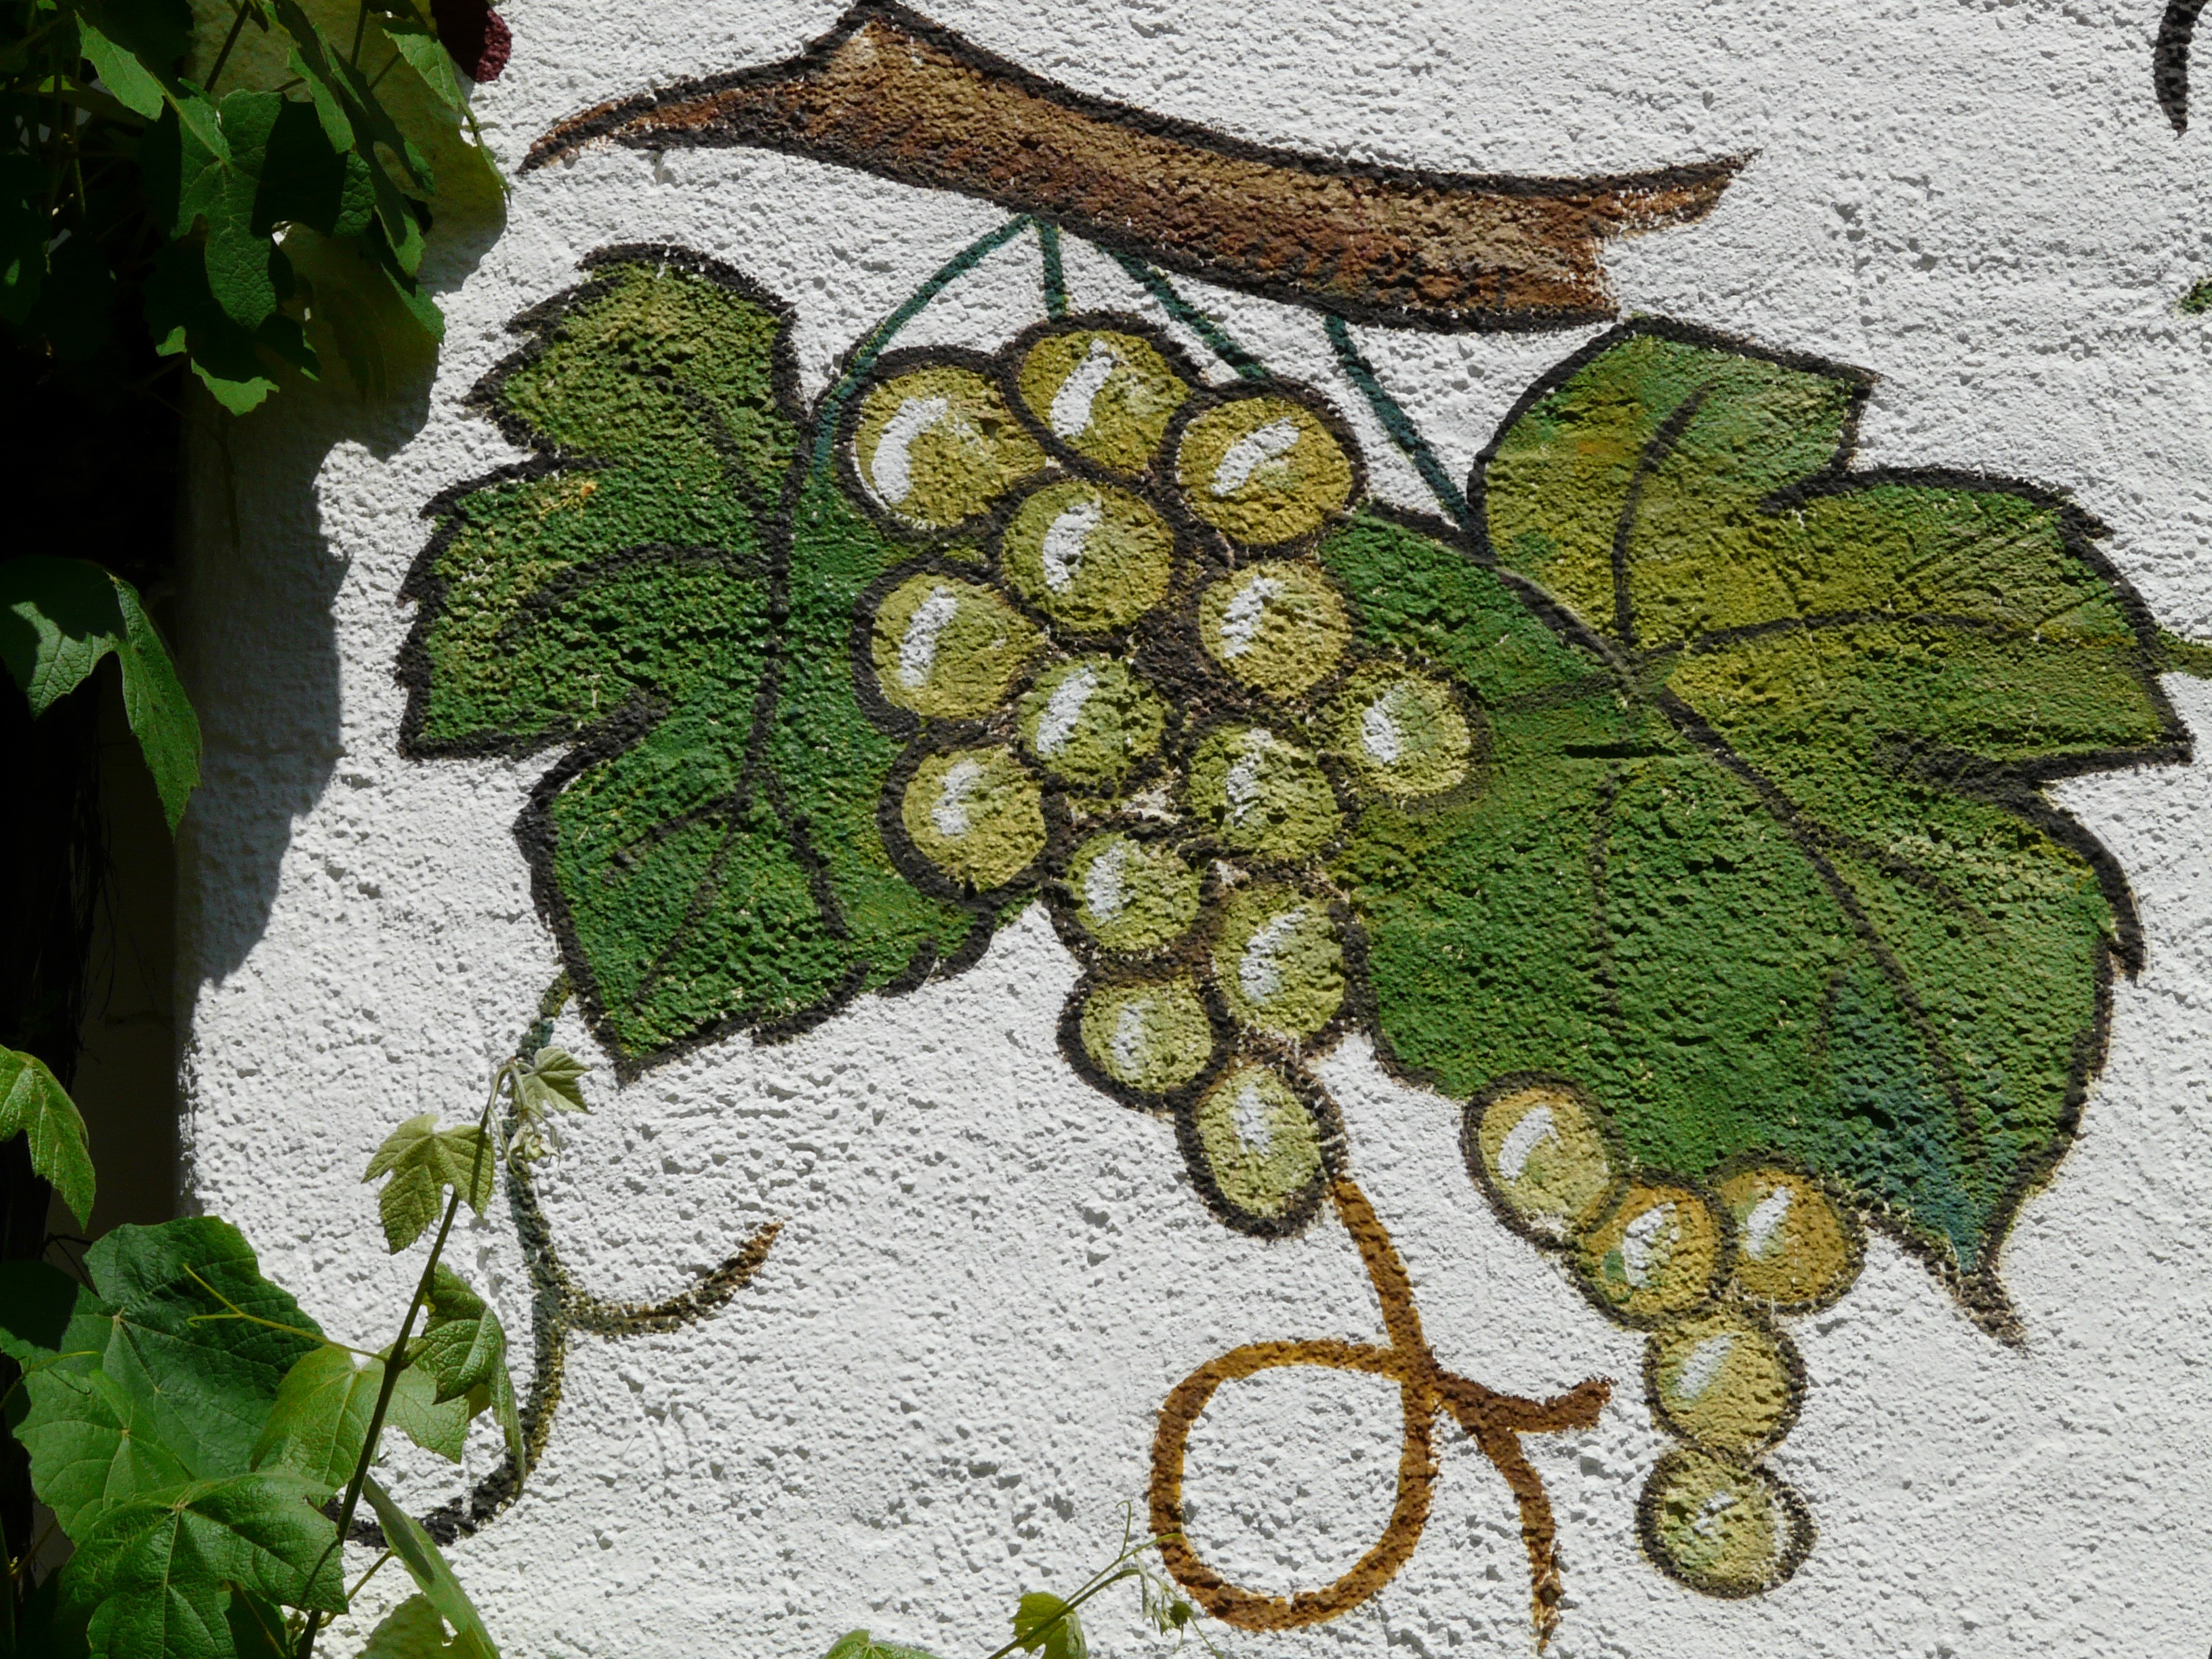
tree, branch, plant, leaf, flower, pattern, green, ivy, autumn, botany, garden, flora, painting, grapevine, art, design, grapes, mural, wine leaf